Bedoire family

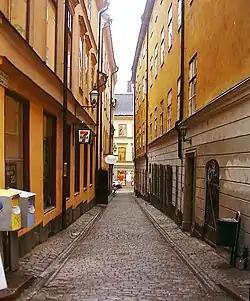
Bedoirsgränd, in Gamla Stan, Stockholm, was named after Jean Bedoire the Younger

The Bedoire family maintained connections with several prominent Stockholm families of economic influence through both marriage and financial partnerships. These included the Gother, Toutin, Lefebure, Pauli, Campbell, Montgomery, Jennings and Finlay families.